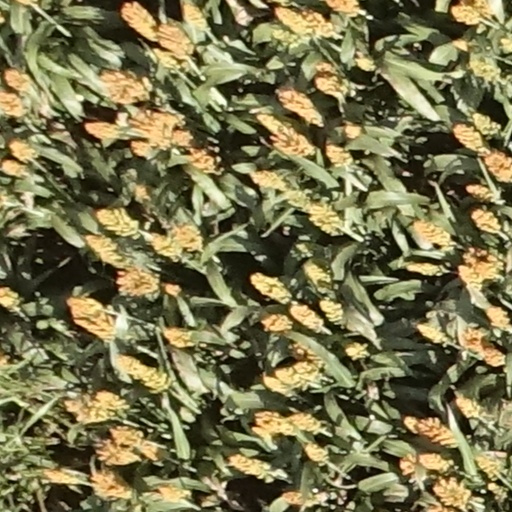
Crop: sorghum